Adelaide-class frigate

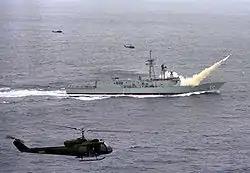
HMAS "Canberra" firing a Harpoon anti-ship missile

From 2005 onwards, all RAN frigates deploying to the Persian Gulf are fitted with two M2HB .50-calibre machine guns in Mini Typhoon mounts, installed on the aft corners of the hangar roof. Two TopLite EO directors are used with the guns.